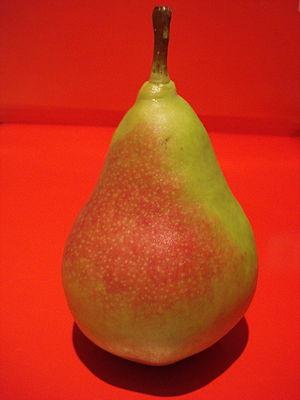
""Beurré précoce Morettini"" variété de poire à maturité précoce, Medjimurje County, nord de la Croatie."
La Beurré précoce Morettini est une variété de poire.